James A. Garfield Memorial

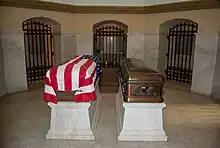
Tomb of James and Lucretia Garfield

Since the Garfield Memorial was private, the committee overseeing its operation charged an entry fee of 10 cents per person to defray its maintenance costs.